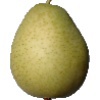
Label: Pear 1